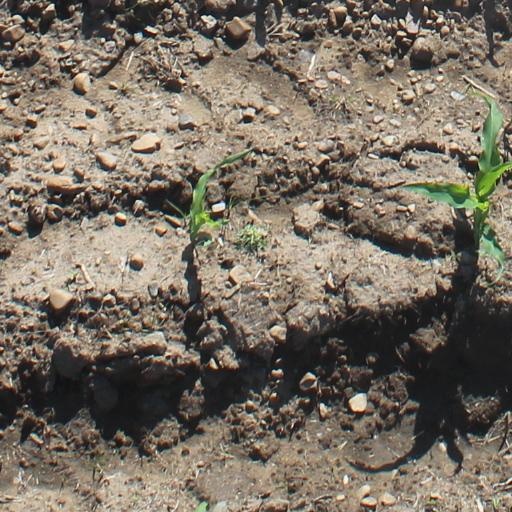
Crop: maize; corn